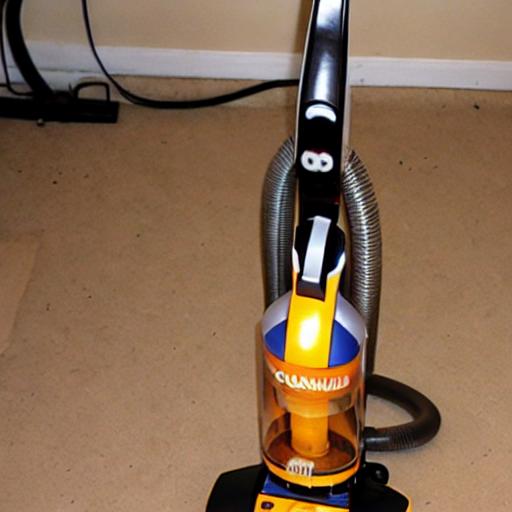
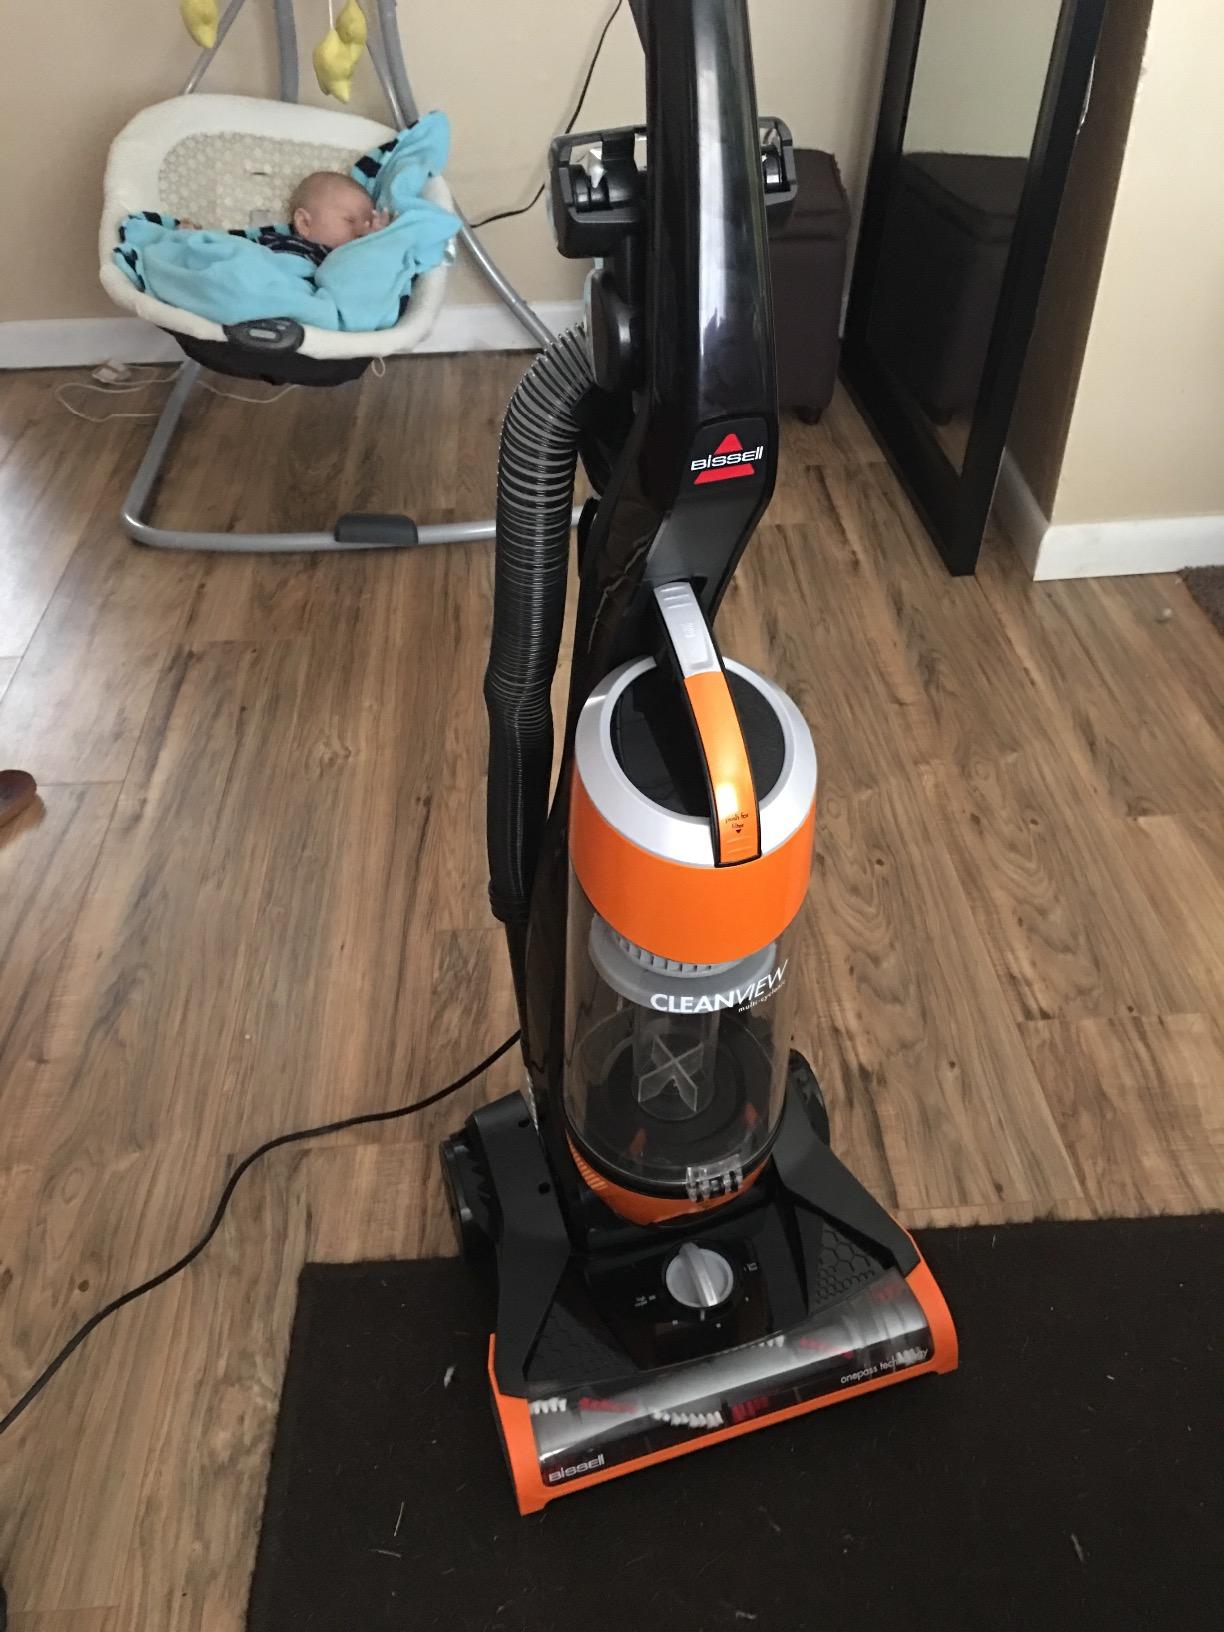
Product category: items_vacuum
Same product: no